Eardley Knollys

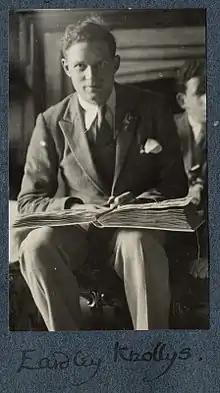
Eardley Knollys by Lady Ottoline Morrell, vintage snapshot print, late 1924

Edward Eardley Knollys (1902–1991) was a member of the Bloomsbury Group of artists - variously an art critic, art dealer and collector, active from the 1920s to 1950s. He only himself began to paint in 1949, and had his first solo exhibition at the age of 58 in 1960, by which time he was already a "minor legend in British art".